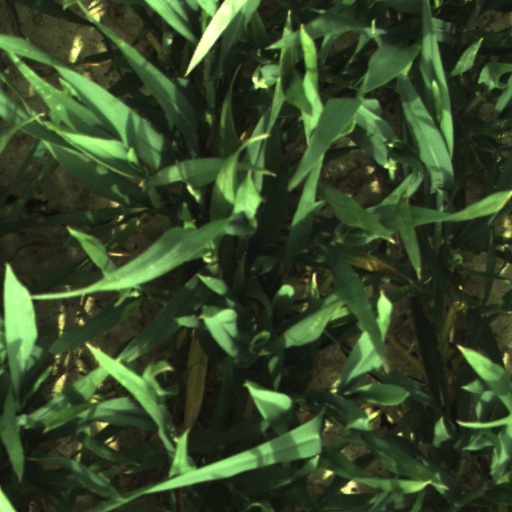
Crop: wheat